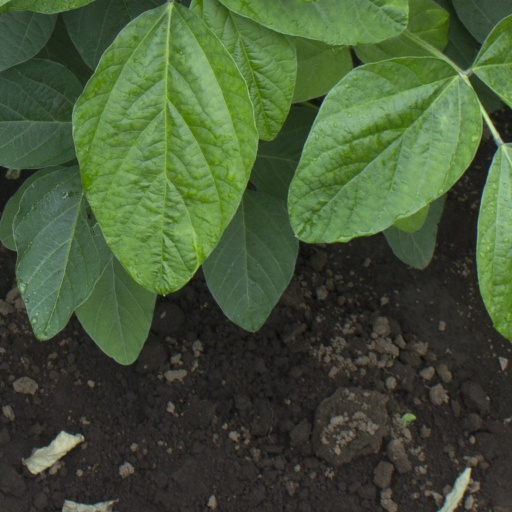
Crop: soybean